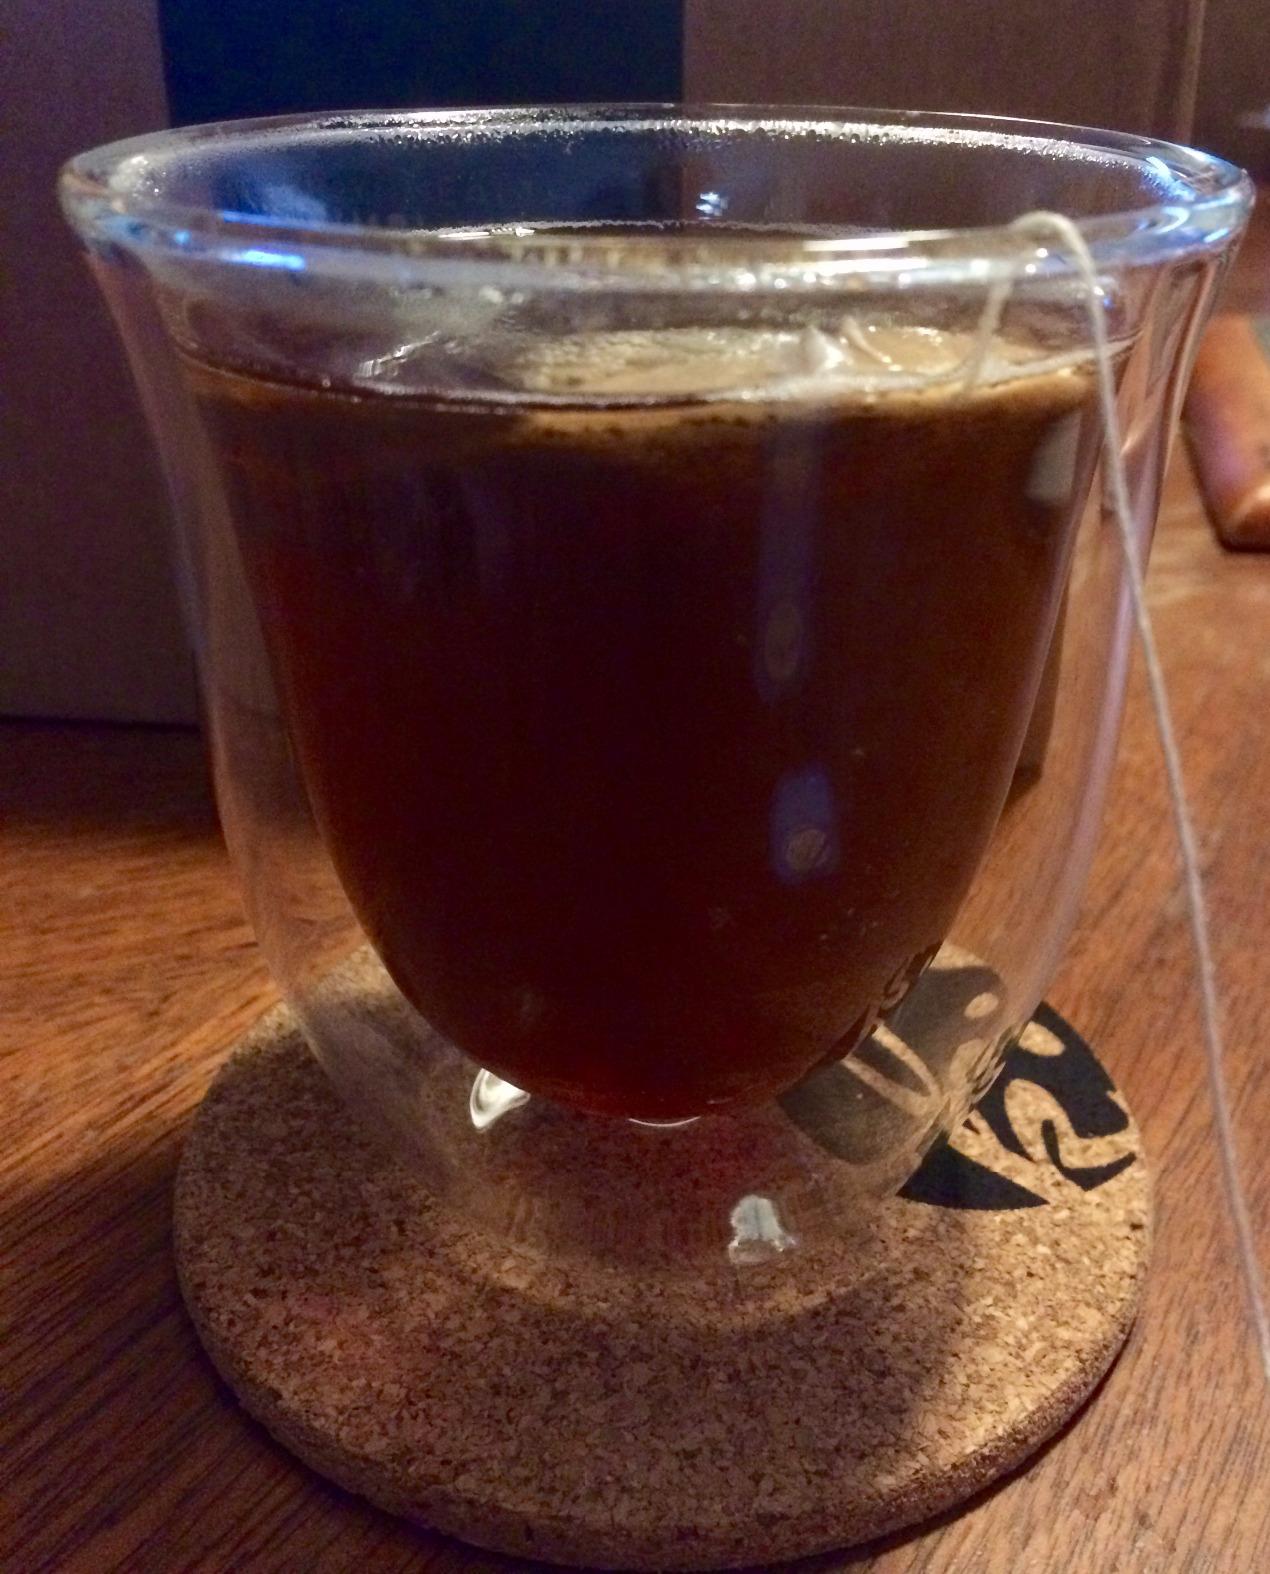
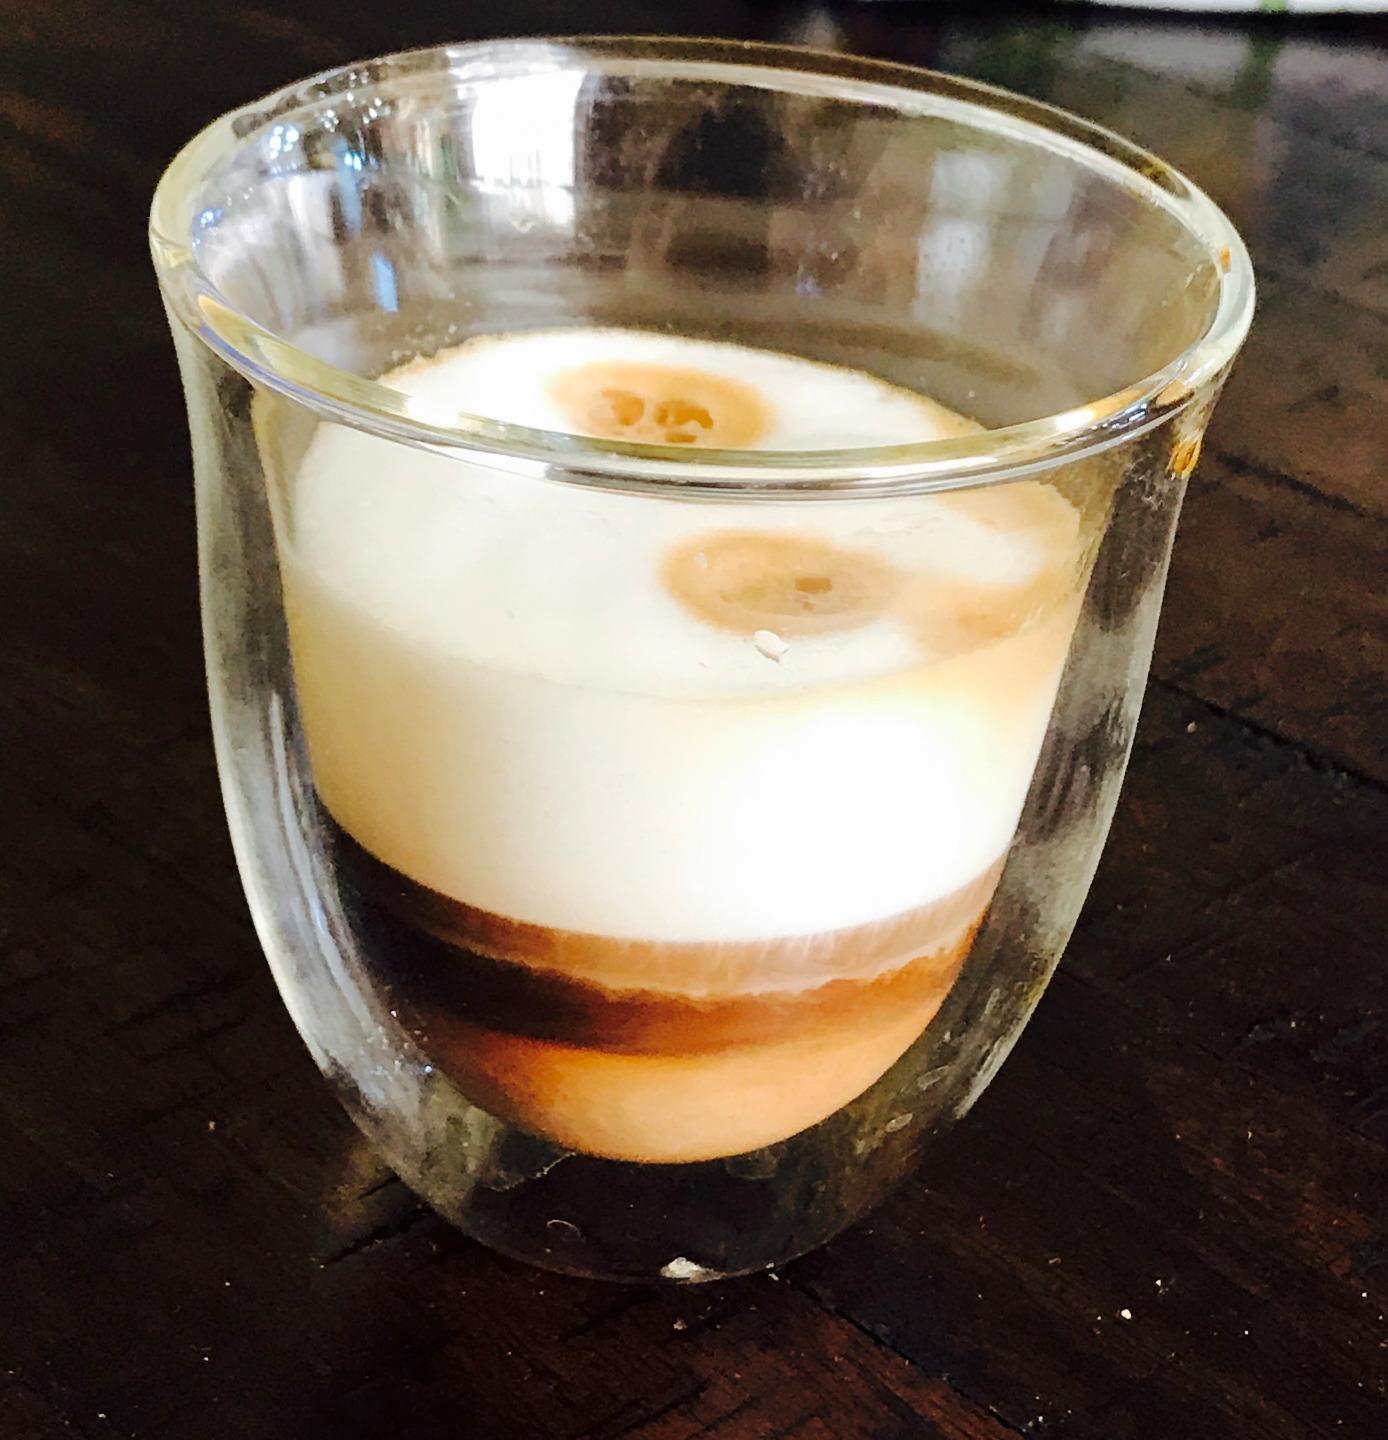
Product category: items_mug
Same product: yes